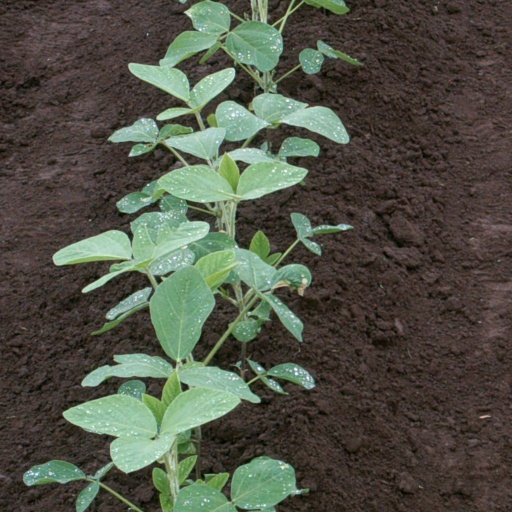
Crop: soybean